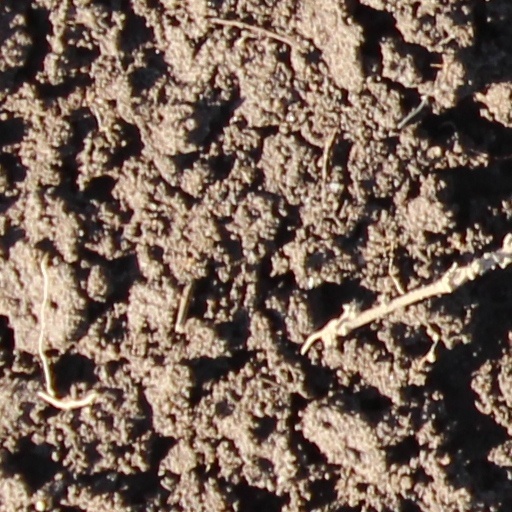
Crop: wheat